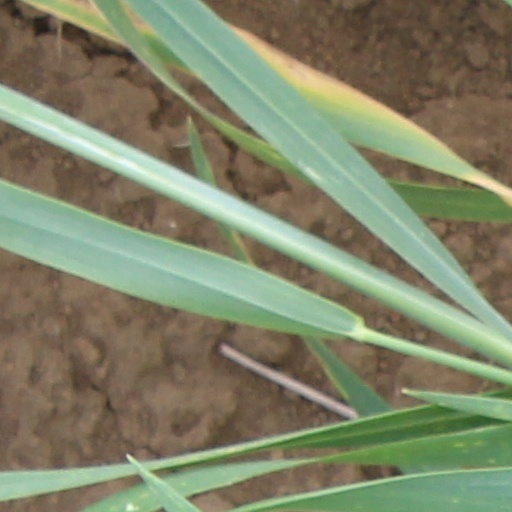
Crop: wheat